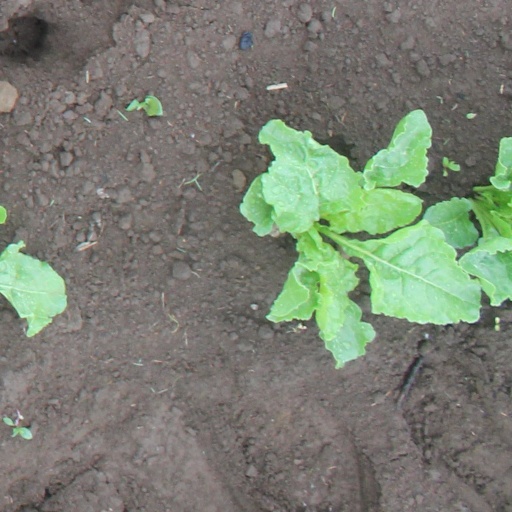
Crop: sugar beet